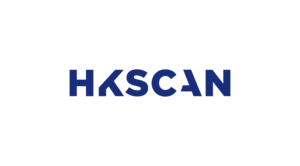
HKScan
HKScan er en multinational virksomhed, der producerer, sælger og markedsfører svine­kød, oksekød, fjerkræ og forarbejdet kød.